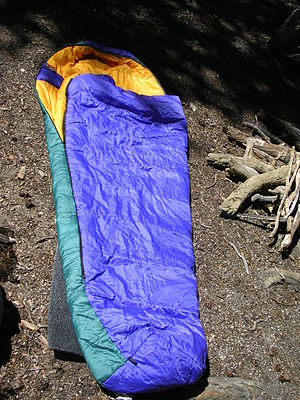
Camping / Campingudstyr / Liste over almindeligt campingudstyr
Soveposen er et vigtigt stykke udstyr til mange typer camping.
Camping er en udendørs rekreativ aktivitet, hvor man overnatter minimum én nat i bivuak, telt, teltvogn, campingvogn, campinghytte, autocamper eller et mobilehome. Camping som en rekreativ aktivitet blev populær blandt borgerskabet i Europa tidligt i det 1900-tallet. Senere er camping blevet mere folkelig, og der er verden rundt dannet en række organisationer til fremme af campinglivet.